Bird visual acuity rendering: 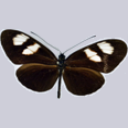
Butterfly visual acuity rendering: 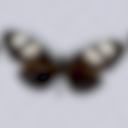
Species: melpomene
Subspecies: plesseni
Sex: female
View: dorsal
Hybrid status: subspecies synonym
Locality: Canelos ECD PA
Coordinates: -1.583, -77.75